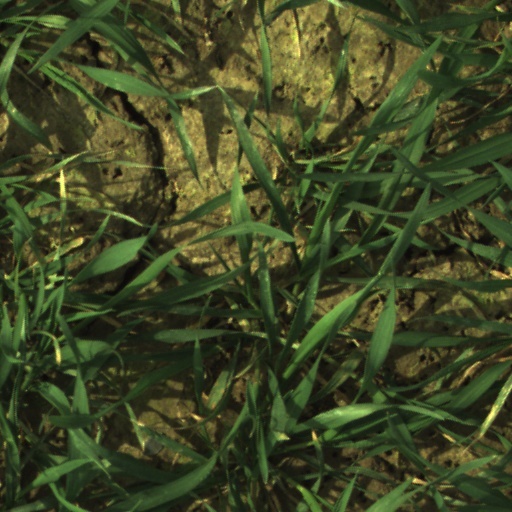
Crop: wheat